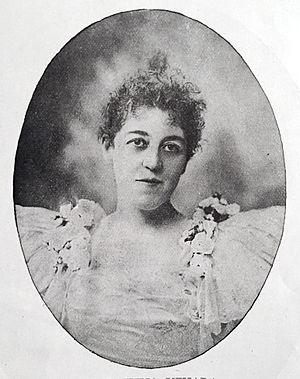
Emma Nevada, née Wixom, le 7 février 1859 à Alpha, California et morte le 20 juin 1940 près de Liverpool, est une soprano américaine, particulièrement connue pour ses prestations dans les opéras de Bellini et de Donizetti et des compositeurs français Ambroise Thomas, Charles Gounod, et Léo Delibes. Considérée comme l'une des plus belles voix de sopranos colorature de la fin du 19ᵉ et du début du 20ᵉ siècles, ses rôles les plus célèbres sont Amina dans La sonnambula, et les rôles-titres dans Lakmé, Mignon, Mireille, et Lucia di Lammermoor.